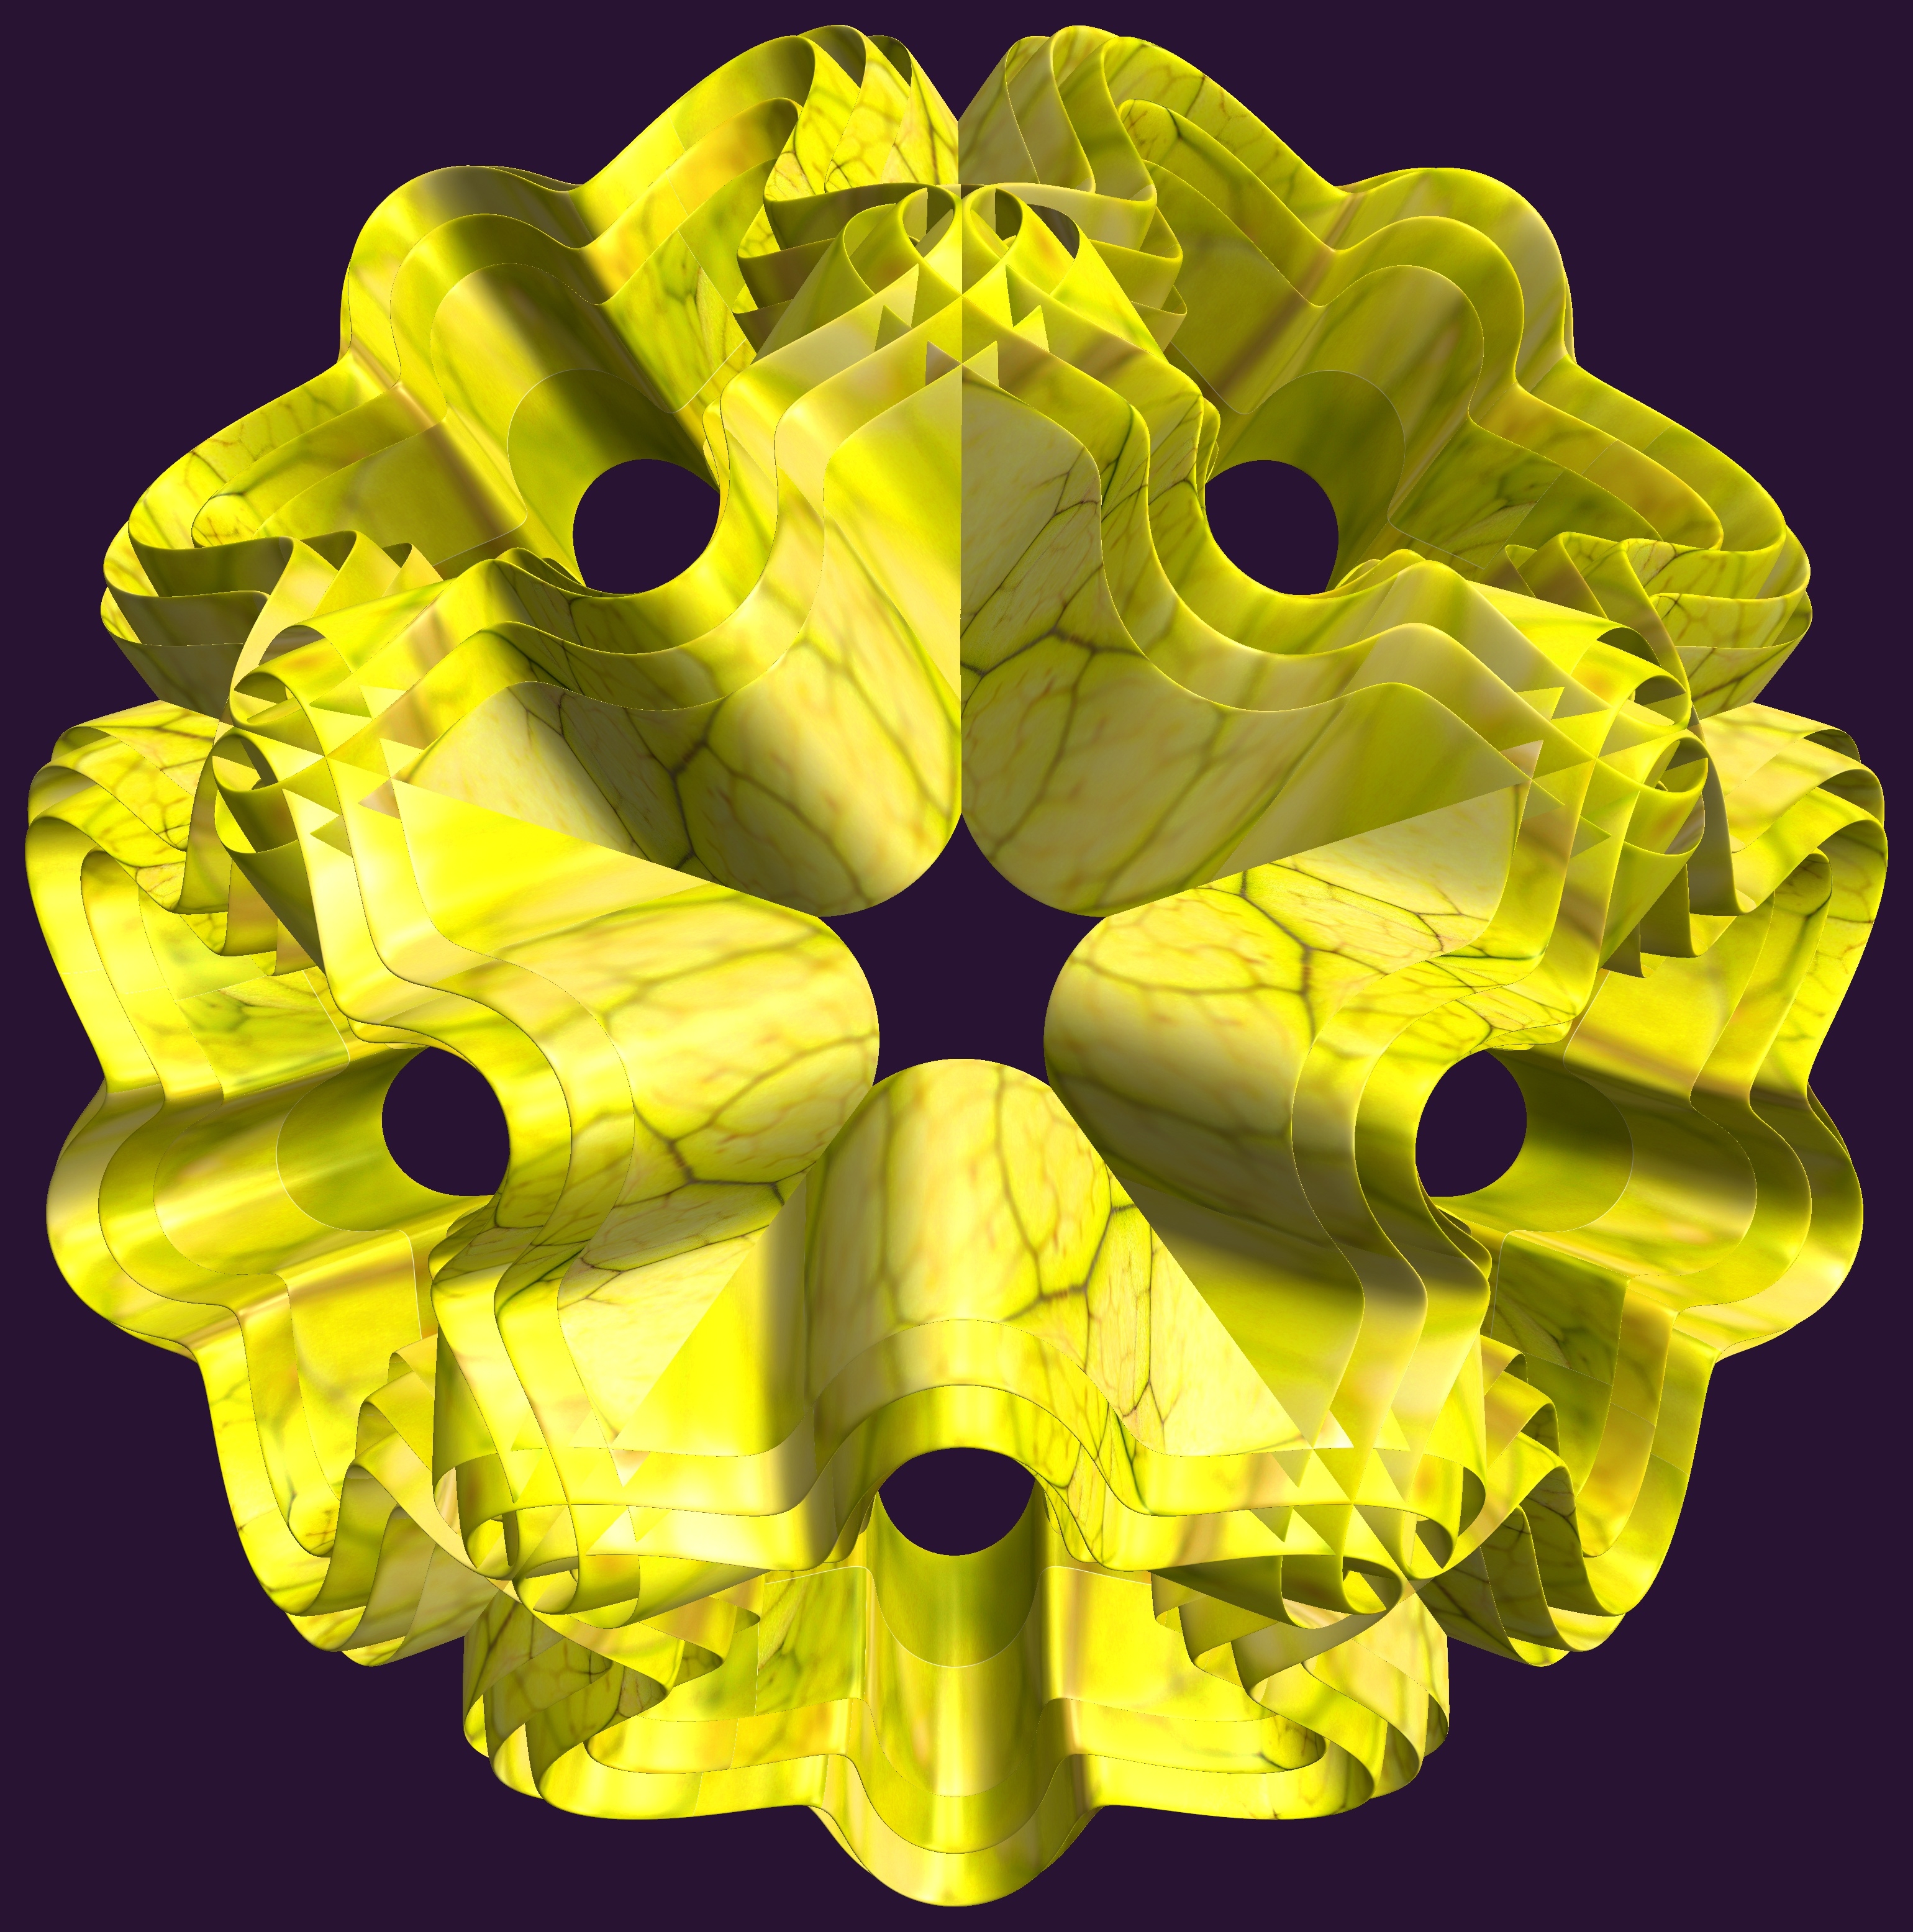
structure, texture, flower, pattern, biology, yellow, figure, illustration, design, symmetry, 3d, graphic, knot, mathematica, cg, parametricplot3d, code, program, algorithm, abstruct, mapping, organism